Skuleskogen National Park

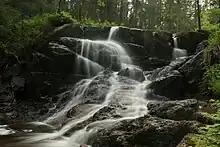
Small waterfall along the stream Skravelbäcken

Many streams run through the park, feeding many lakes. The principal lakes are Tärnättvattnen and Stocksjön belonging to the watershed of the streams Skravelbäcken and Långtjärnen, belonging to the watershed of the stream Nylandsbäcken. A non-negligible section of the park is made up of fens.